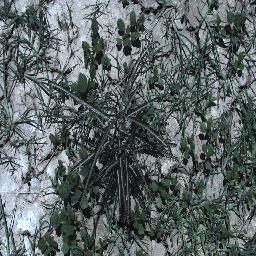
Label: parkinsonia